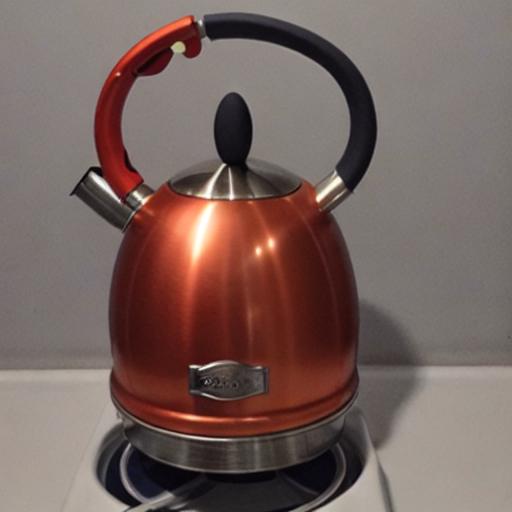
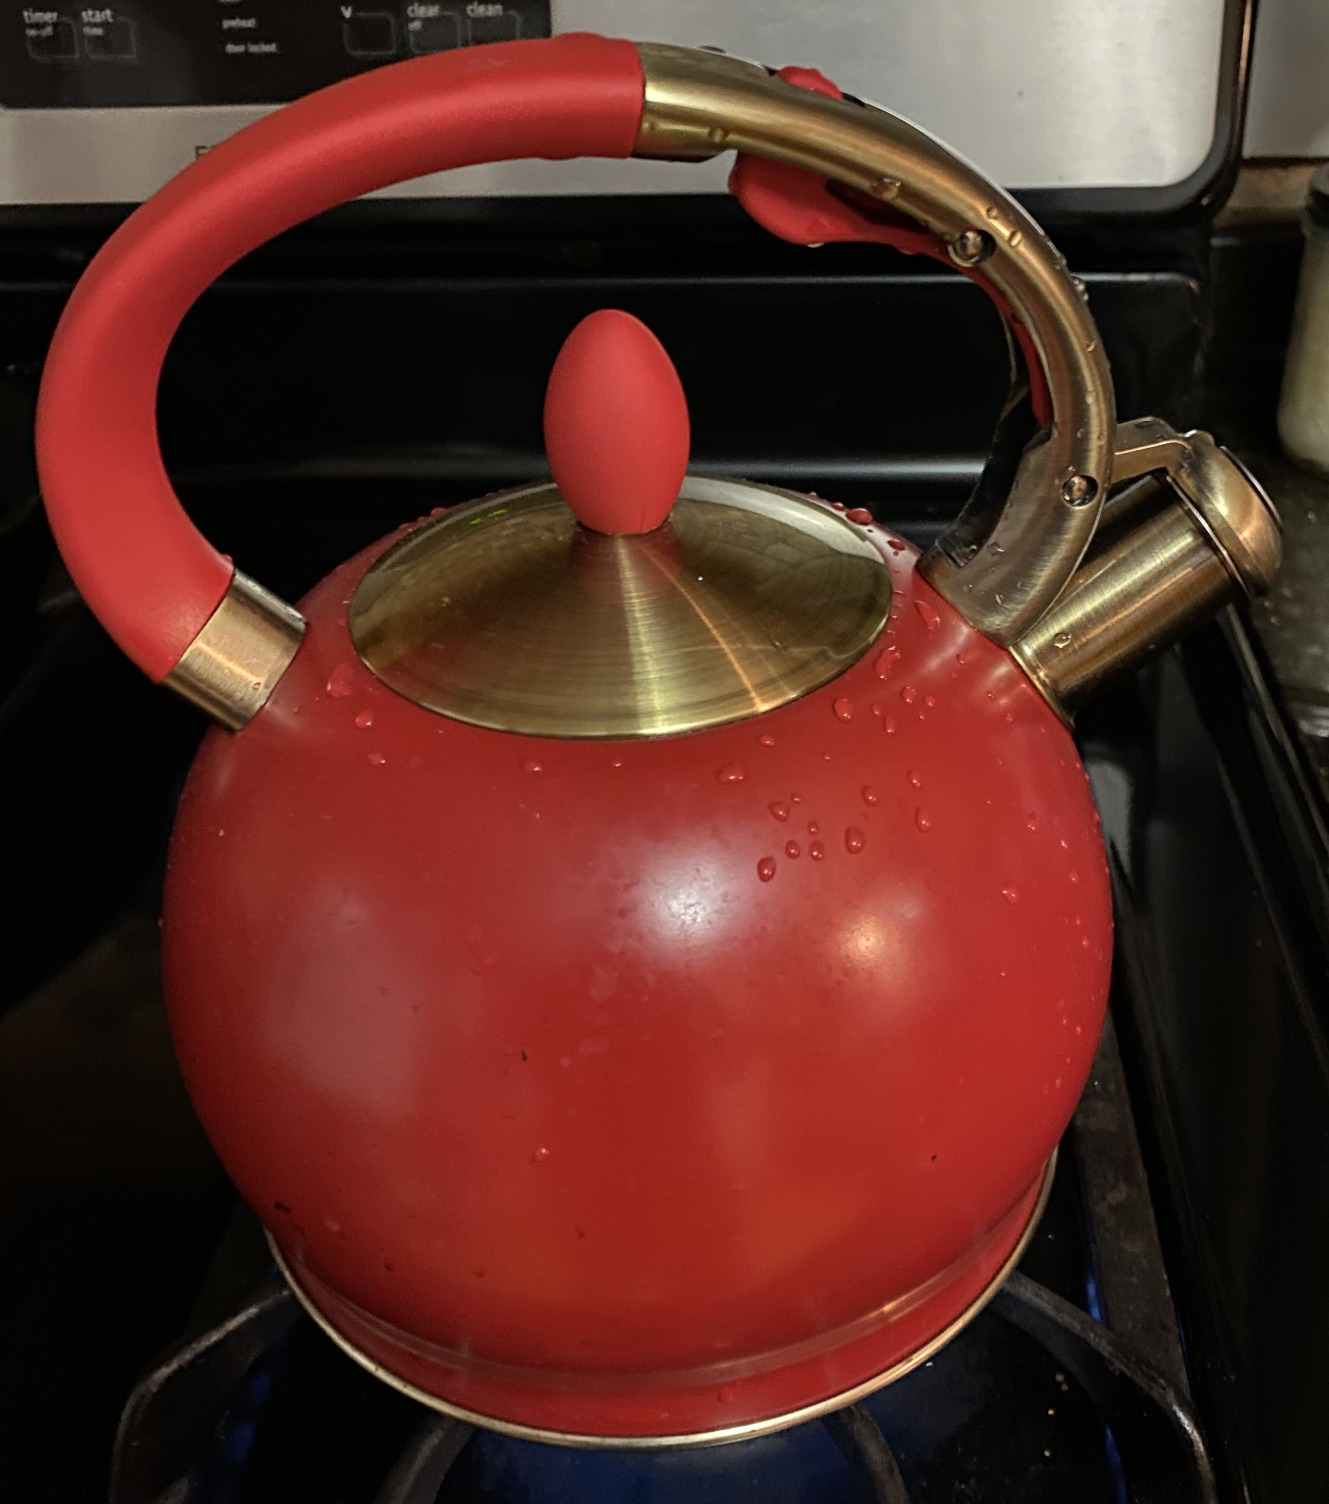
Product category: items_kettle
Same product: no